Irreligion in Estonia

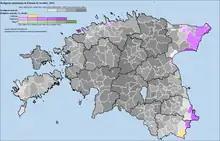
Religion in Estonia, 2011. Irreligious communities are denoted in grey.

Irreligion in Estonia pertains to atheism, agnosticism, and secularism of the people and institutions of Estonia. Irreligion is prominent in Estonia, where a majority of citizens are unaffiliated with any religion. Estonian irreligion dates back to the 19th century, when Estonian nationalists and intellectuals deemed Christianity a foreign religion in opposition to Estonian independence. Irreligion in Estonia was later accelerated by the Soviet occupation of the Baltic states, in which state atheism was enforced. By some metrics, Estonia is the most irreligious country in the world.